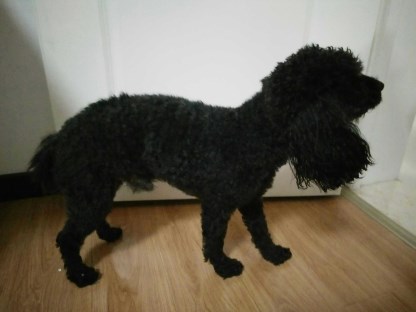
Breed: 7449-n000128-teddy